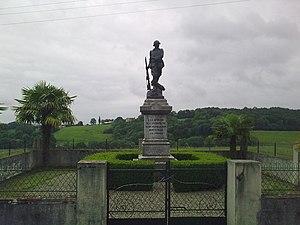
Séméacq-Blachon
Séméacq-Blachon est une commune française située dans le département des Pyrénées-Atlantiques, en région Nouvelle-Aquitaine.